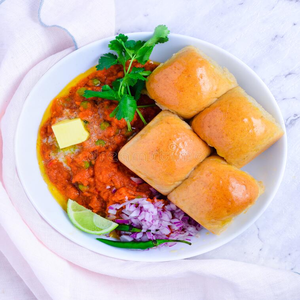
Dish: pavbhaji